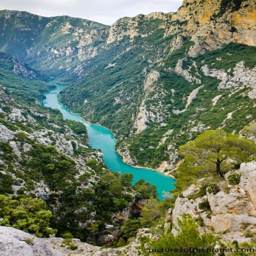
tourist attraction located is the largest canyon .